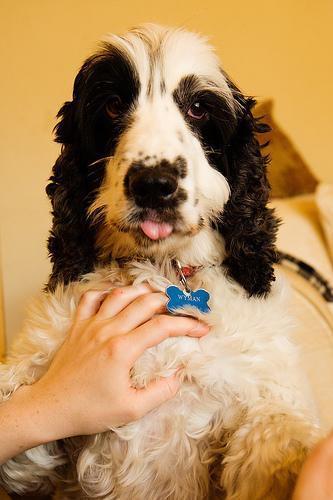
cocker_spaniel